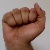
The image shows a hand gesture representing the letter 'A' in Indian Sign Language.